Universidad Autónoma de Guadalajara

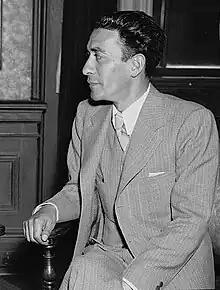
Vicente Lombardo Toledano

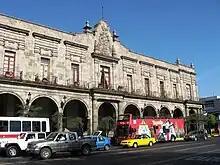
Government Palace of Guadalajara

The conflict culminated with the first Congress of Mexican Universities voting in 1933 for instituting a socialist orientation in the National University. The proponents of that model proceeded with efforts to implement it in other public universities throughout the nation, but were met with strikes in the University of Guadalajara. That led to multiple arrests and deaths and the closure of the school. The public university was reopened in 1935. The strikes ended when the governor of Jalisco, Everardo Topete, gave permission for the creation of the first private university in Mexico: Universidad Autonoma de Occidentes (University of the West), later renamed Universidad Autónoma de Guadalajara.